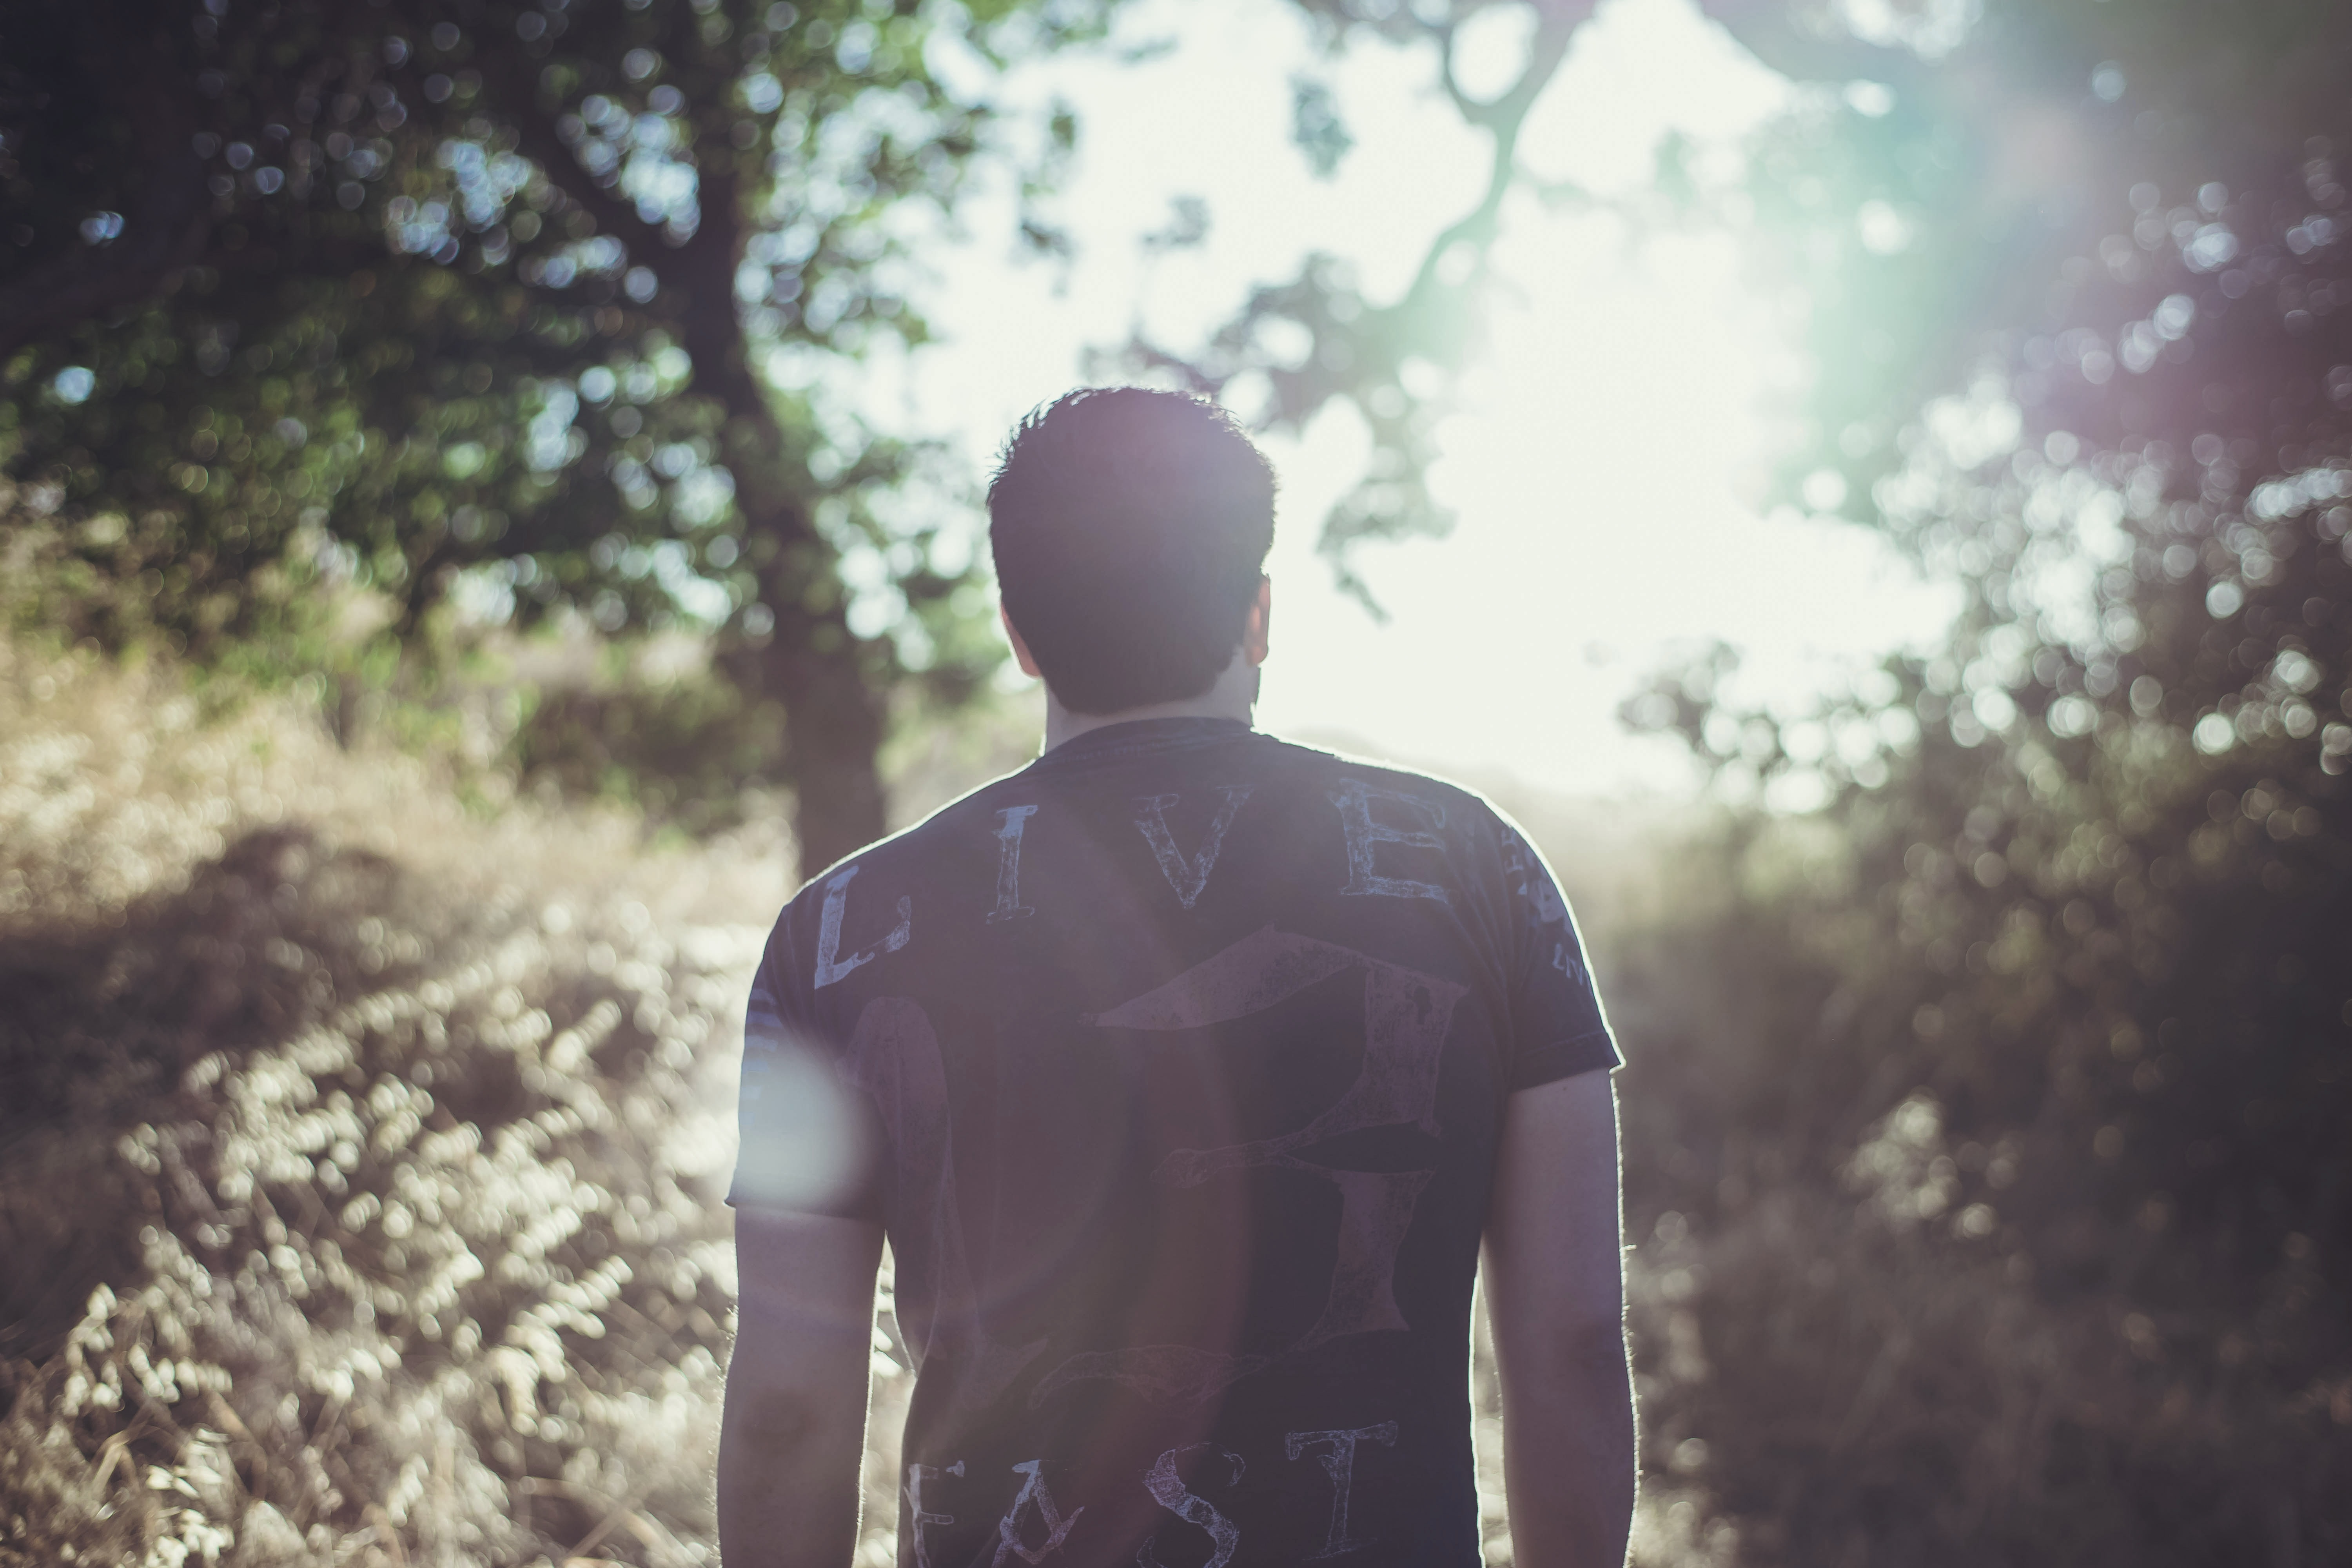
man, nature, person, people, wood, sunshine, sunlight, looking, male, spring, print, lifestyle, season, shirt, outdoors, back, vegetation, photograph, image, adult